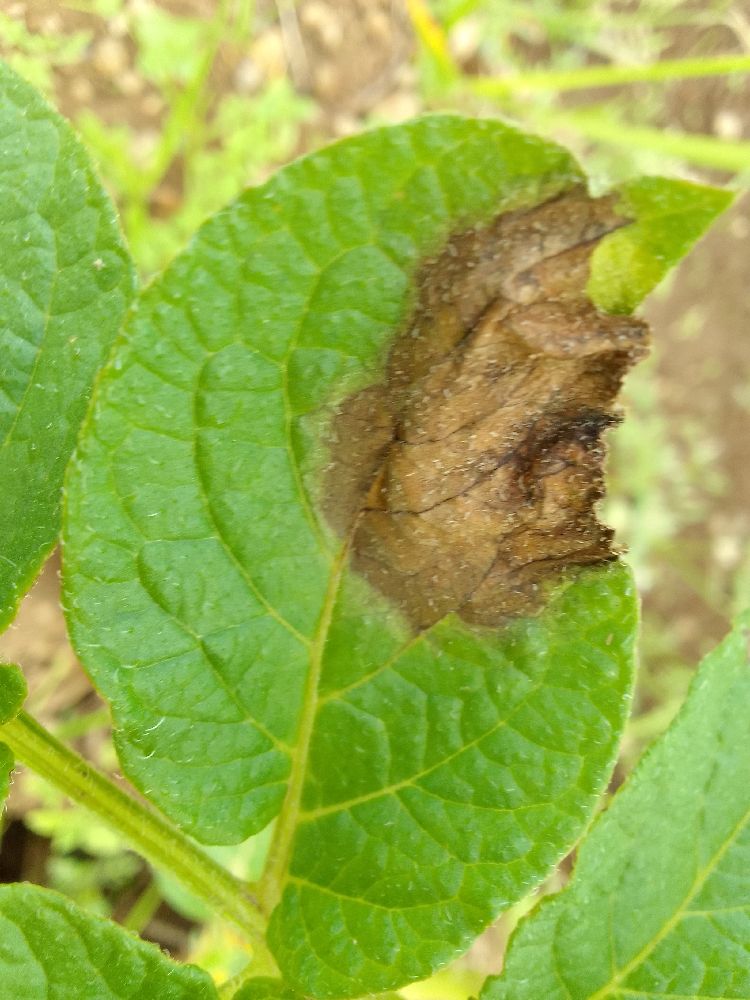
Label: Late blight